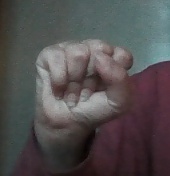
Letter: saad